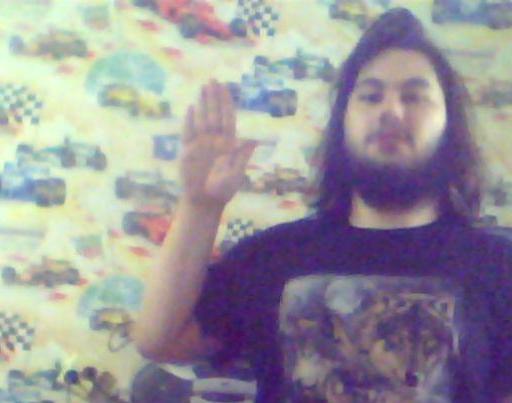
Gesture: stop